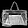
Label: Bag